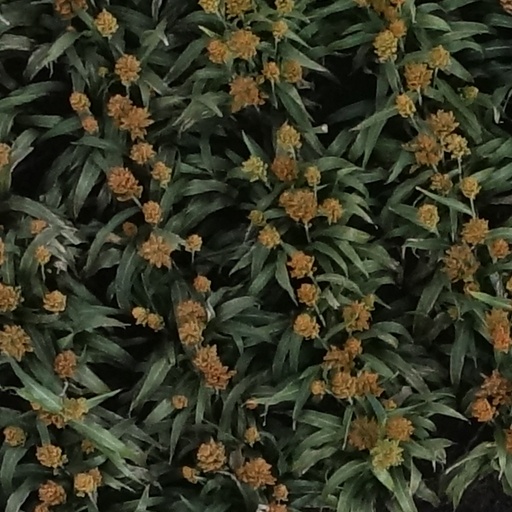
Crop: sorghum